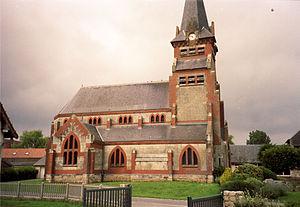
Cet article recense les monuments historiques protégés au titre du label « Patrimoine du XXᵉ siècle » du département de la Somme, en France.
L'église Notre-Dame-de-l'Assomption d'Assevillers est une église catholique située à Assevillers, dans le département de la Somme, à l'est d'Amiens.